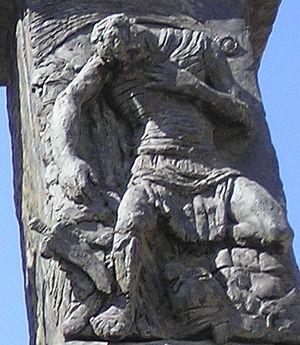
La Legio II Traiana Fortis est une légion romaine levée par l'empereur Trajan en l'an 105 en même temps que la XXX Ulpia Victrix en vue de la conquête romaine de la Dacie.
Shimon bar Kokhba est un patriote juif, instigateur et dirigeant de la deuxième guerre judéo-romaine, au IIᵉ siècle. Après la décision de l'empereur Hadrien de rebâtir Jérusalem comme une ville romaine, il dirige un soulèvement contre les Romains de 132 jusqu'à sa mort en 135, après une guerre acharnée qui laisse la Judée dévastée.